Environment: real
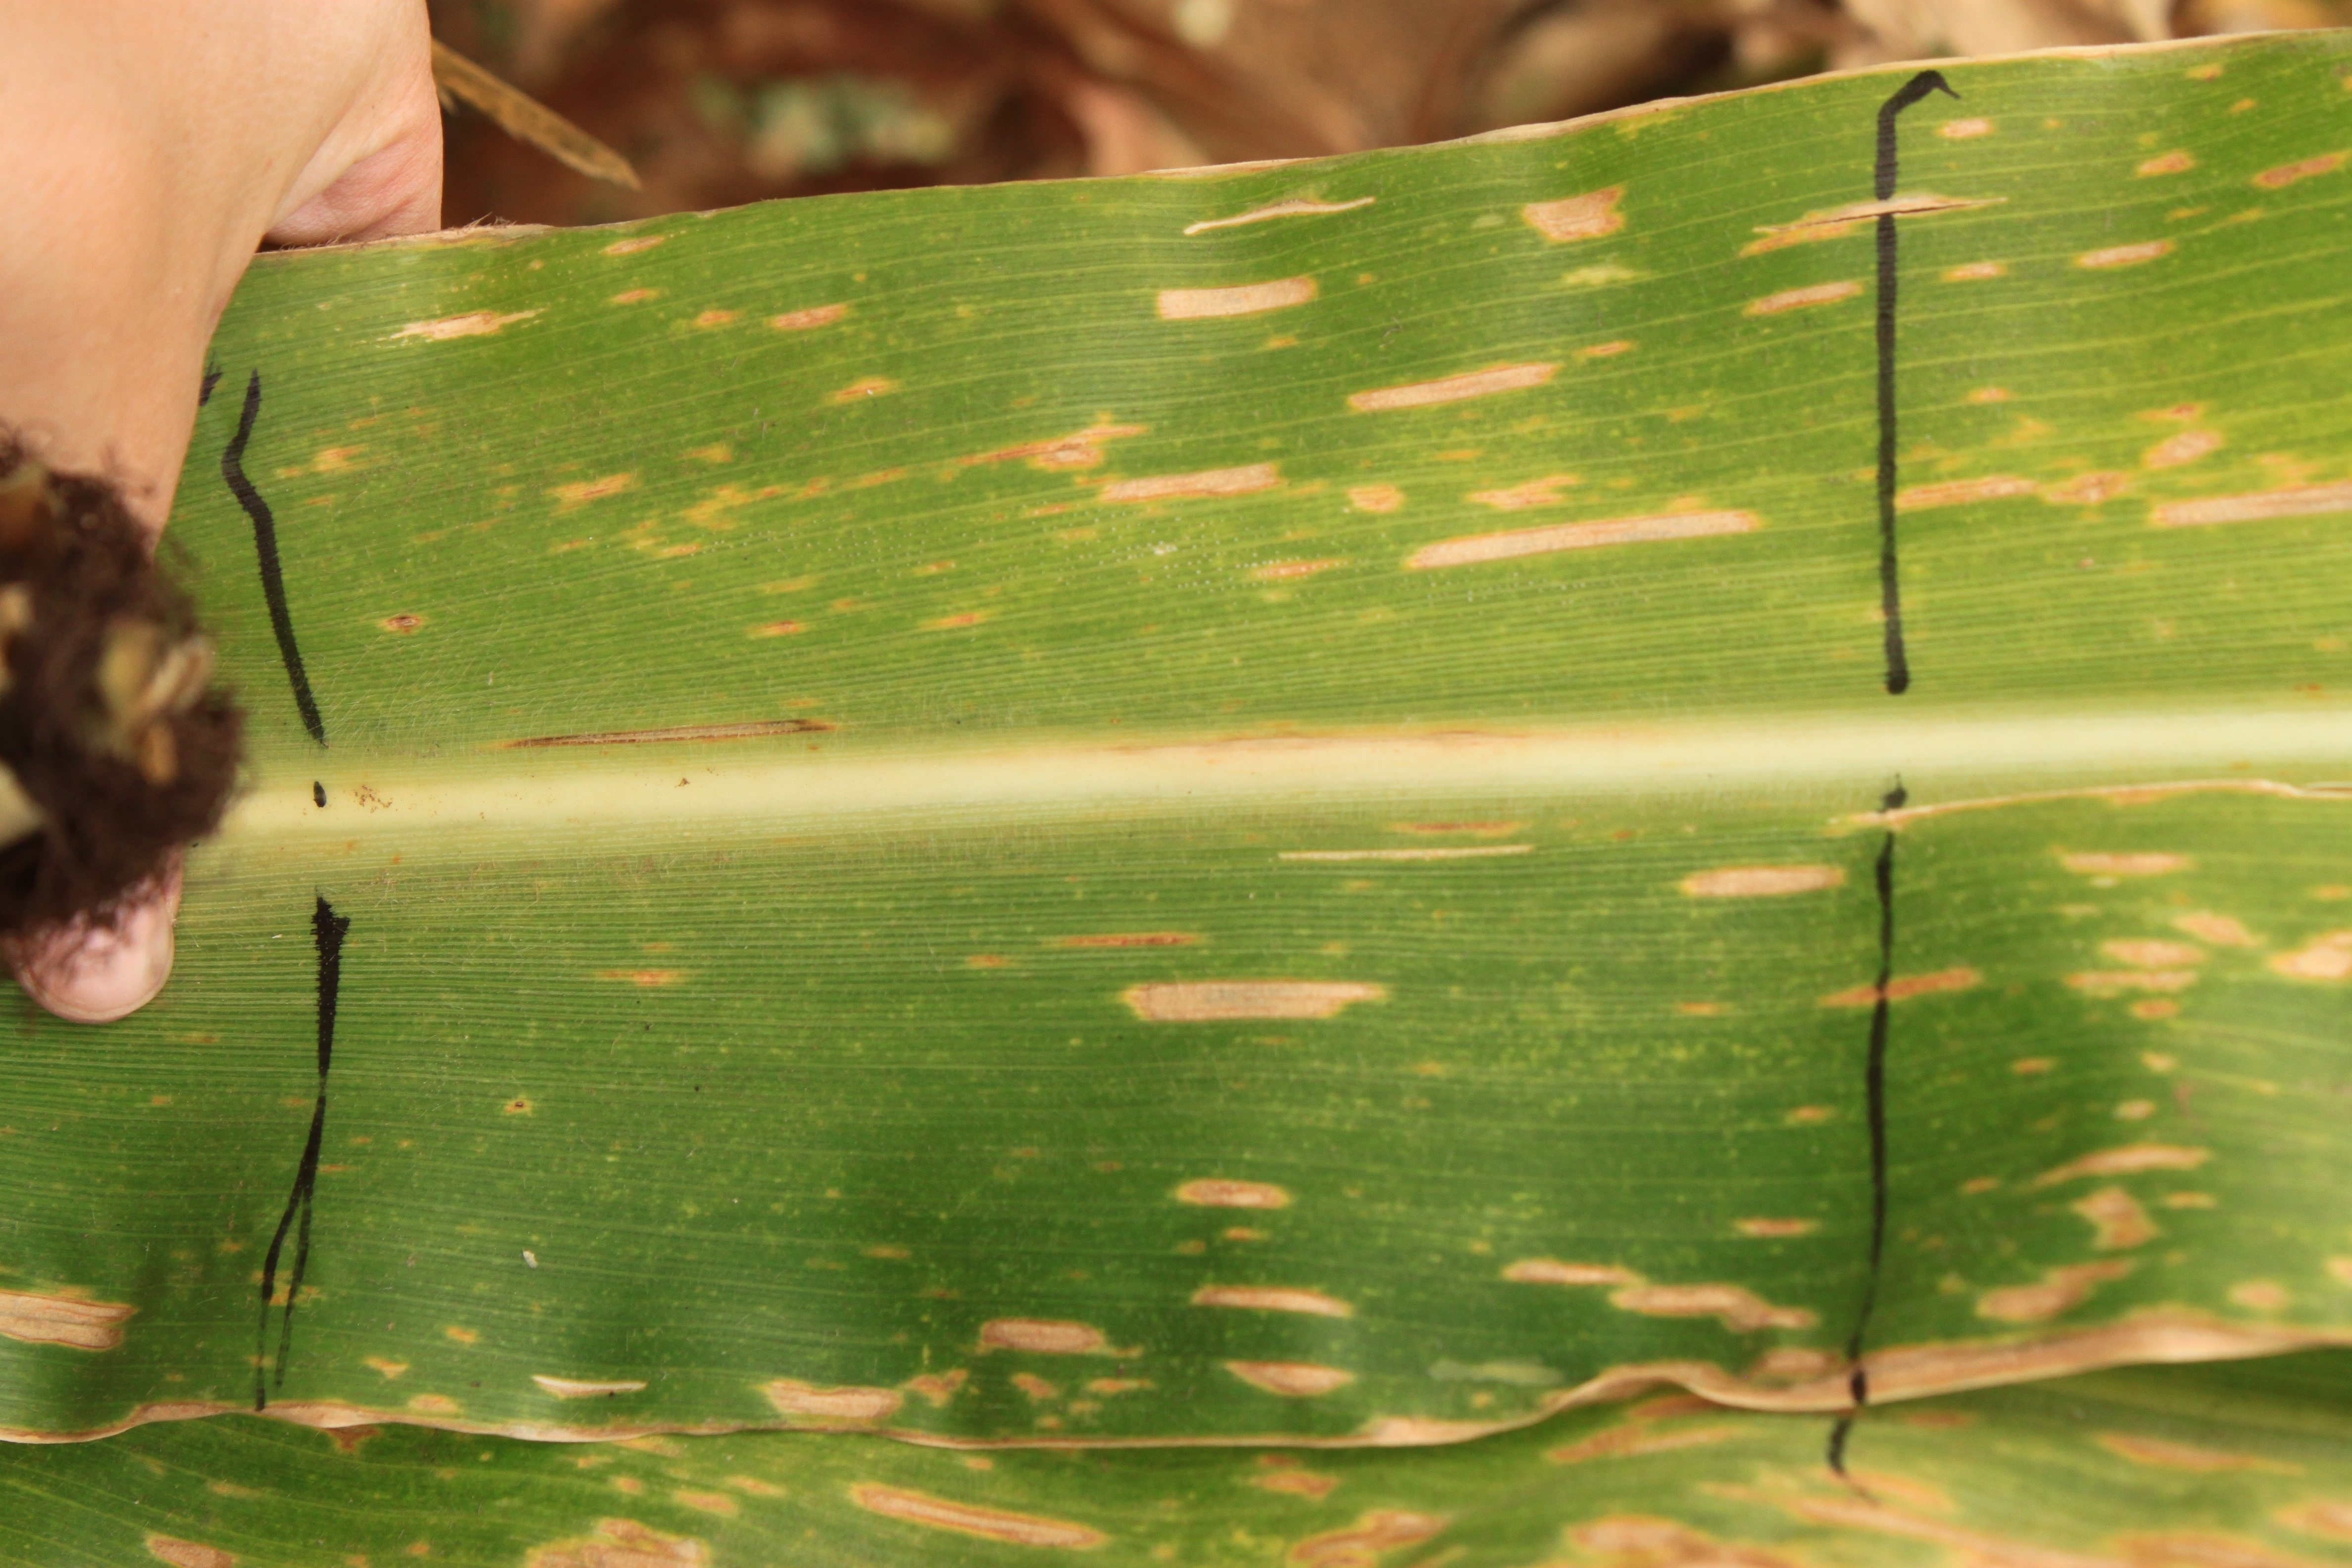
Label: gray_leaf_spot